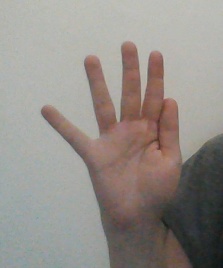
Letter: sheen